Potato chips

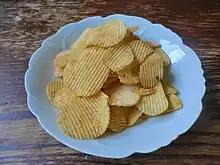
Bowl of pizza-flavored chips in Japan

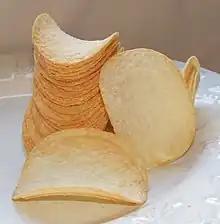
Pringles potato crisps are uniform in size and shape, which allows them to be stacked.

In Japan, flavors include norishio (nori and salt), "consommé", wasabi, soy sauce and butter, garlic, plum, barbecue, pizza, mayonnaise, and black pepper. Chili, scallop with butter, teriyaki, takoyaki, and yakitori chip flavors are also available. Major manufacturers include Calbee and Koikeya. In Hong Kong, the two prominent potato chips are the spicy "Ethnican" variety by Calbee, and barbecue by Jack 'n Jill.